Tommy Amaker

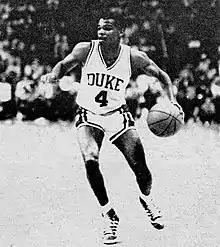
Amaker with Duke in the 1986 NCAA tournament

The 1985–86 Blue Devils finished as national runner-up in the 1986 NCAA tournament to Louisville. That year, Amaker recorded 81 steals, second to Jim Spanarkel at that point in Duke history. He set the career steals record, which stood until Shane Battier broke it in 2001. Amaker also holds the Duke single-year NCAA tournament record with 18 steals in 1986, which had been a tournament record. That year, he had seven steals in two tournament games—against Old Dominion in the second round on March 15 and Louisville in the final on March 31. This seven-steal total stood as the single-game NCAA tournament record for seven years until the 1993 NCAA tournament when Darrell Hawkins had eight for Arkansas against Holy Cross and Grant Hill had eight for Duke against California. The seven steals was a championship game record that was tied by Mookie Blaylock in the 1988 NCAA tournament for Oklahoma against Kansas and was surpassed by Ty Lawson in the 2009 NCAA tournament for North Carolina against Michigan State. Amaker was selected to the 1986 Division I basketball tournament all-NCAA Final Four team. The 1986 Duke team graduated four of its five starters (Dawkins, Mark Alarie, Jay Bilas and David Henderson), leaving Amaker with an inexperienced supporting cast for his senior season. That year, Amaker was a spokesman against drug and alcohol abuse as part of an NCAA-Fiesta Bowl drug education television program.